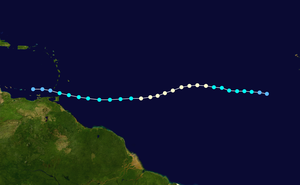
La saison cyclonique 2000 dans l'océan Atlantique nord commence officiellement le 1ᵉʳ juin 2000 et se finit le 30 novembre. Ces dates conventionnelles délimitent la période durant laquelle il est le plus probable qu'un cyclone tropicale se forme.